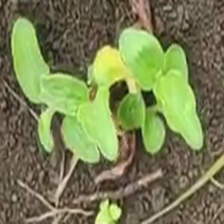
Weed species: Kena_(Commplina_benghalensio)